Barrie line

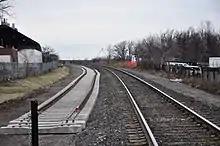
Second track under construction in 2015 between Rutherford and York University stations

In April 2015, the government of Ontario announced that as part of a broad GO Transit expansion project called Regional Express Rail, service on the Barrie line would increase from 7 daily train trips to over 20 daily train trips by 2020. The railway electrification system was planned to be completed by 2024 and feature two-way, all-day service every 15 minutes between Union Station and Aurora GO. However, on August 12, 2021, Metrolinx announced that, after electrification there would be 15-minute, two-way, all-day service beyond Aurora to Bradford, and 30-minute two-way, all-day service to Barrie South and Allandale Waterfront.